Anacostia River

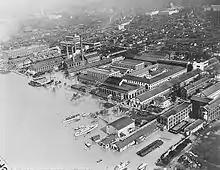
Anacostia River 1936 flood

During the American Civil War, an extensive line of forts was constructed south of the river in order to prevent Confederate artillery from bombarding the Washington Navy Yard, which abuts the river.